Bartholomew Gill

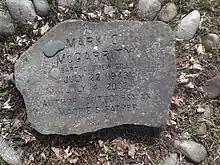
McGarrity's tombstone with his pen name in Newton Cemetery in Newton, New Jersey

Mark C. McGarrity was born on July 22, 1943, in Holyoke, Massachusetts, McGarrity received a bachelor's degree from Brown University in Providence, Rhode Island, and a master's degree from Trinity College, Dublin. His marriage to Margaret McGarrity ended in divorce.